Pam Ewing

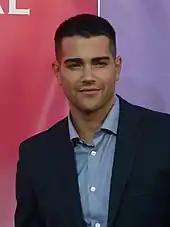
Jesse Metcalfe portrays Pam's adopted son, Christopher Ewing, in the revival of "Dallas".

The character of Pamela has been well received by television critics. Principal received a Golden Globe nomination in the category of "Best Actress in a Television Series" at the 40th Golden Globe Awards for her work as Pam. Principal was nominated for a "Soap Opera Digest" award for "Outstanding Actress in a Leading Role on a Prime Time Serial" in 1986. She also shared a nomination with Patrick Duffy for "Favorite Super Couple: Prime Time" in 1988.